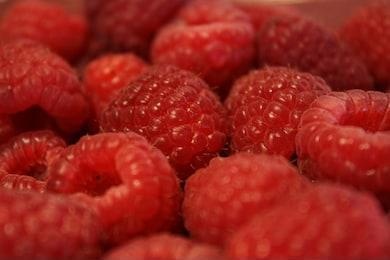
Label: raspberry